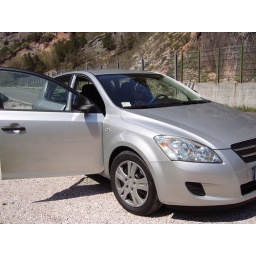
landscape around the country on the road to Norcia,our car